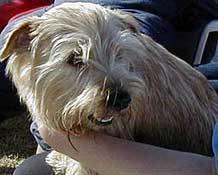
Norfolk_terrier